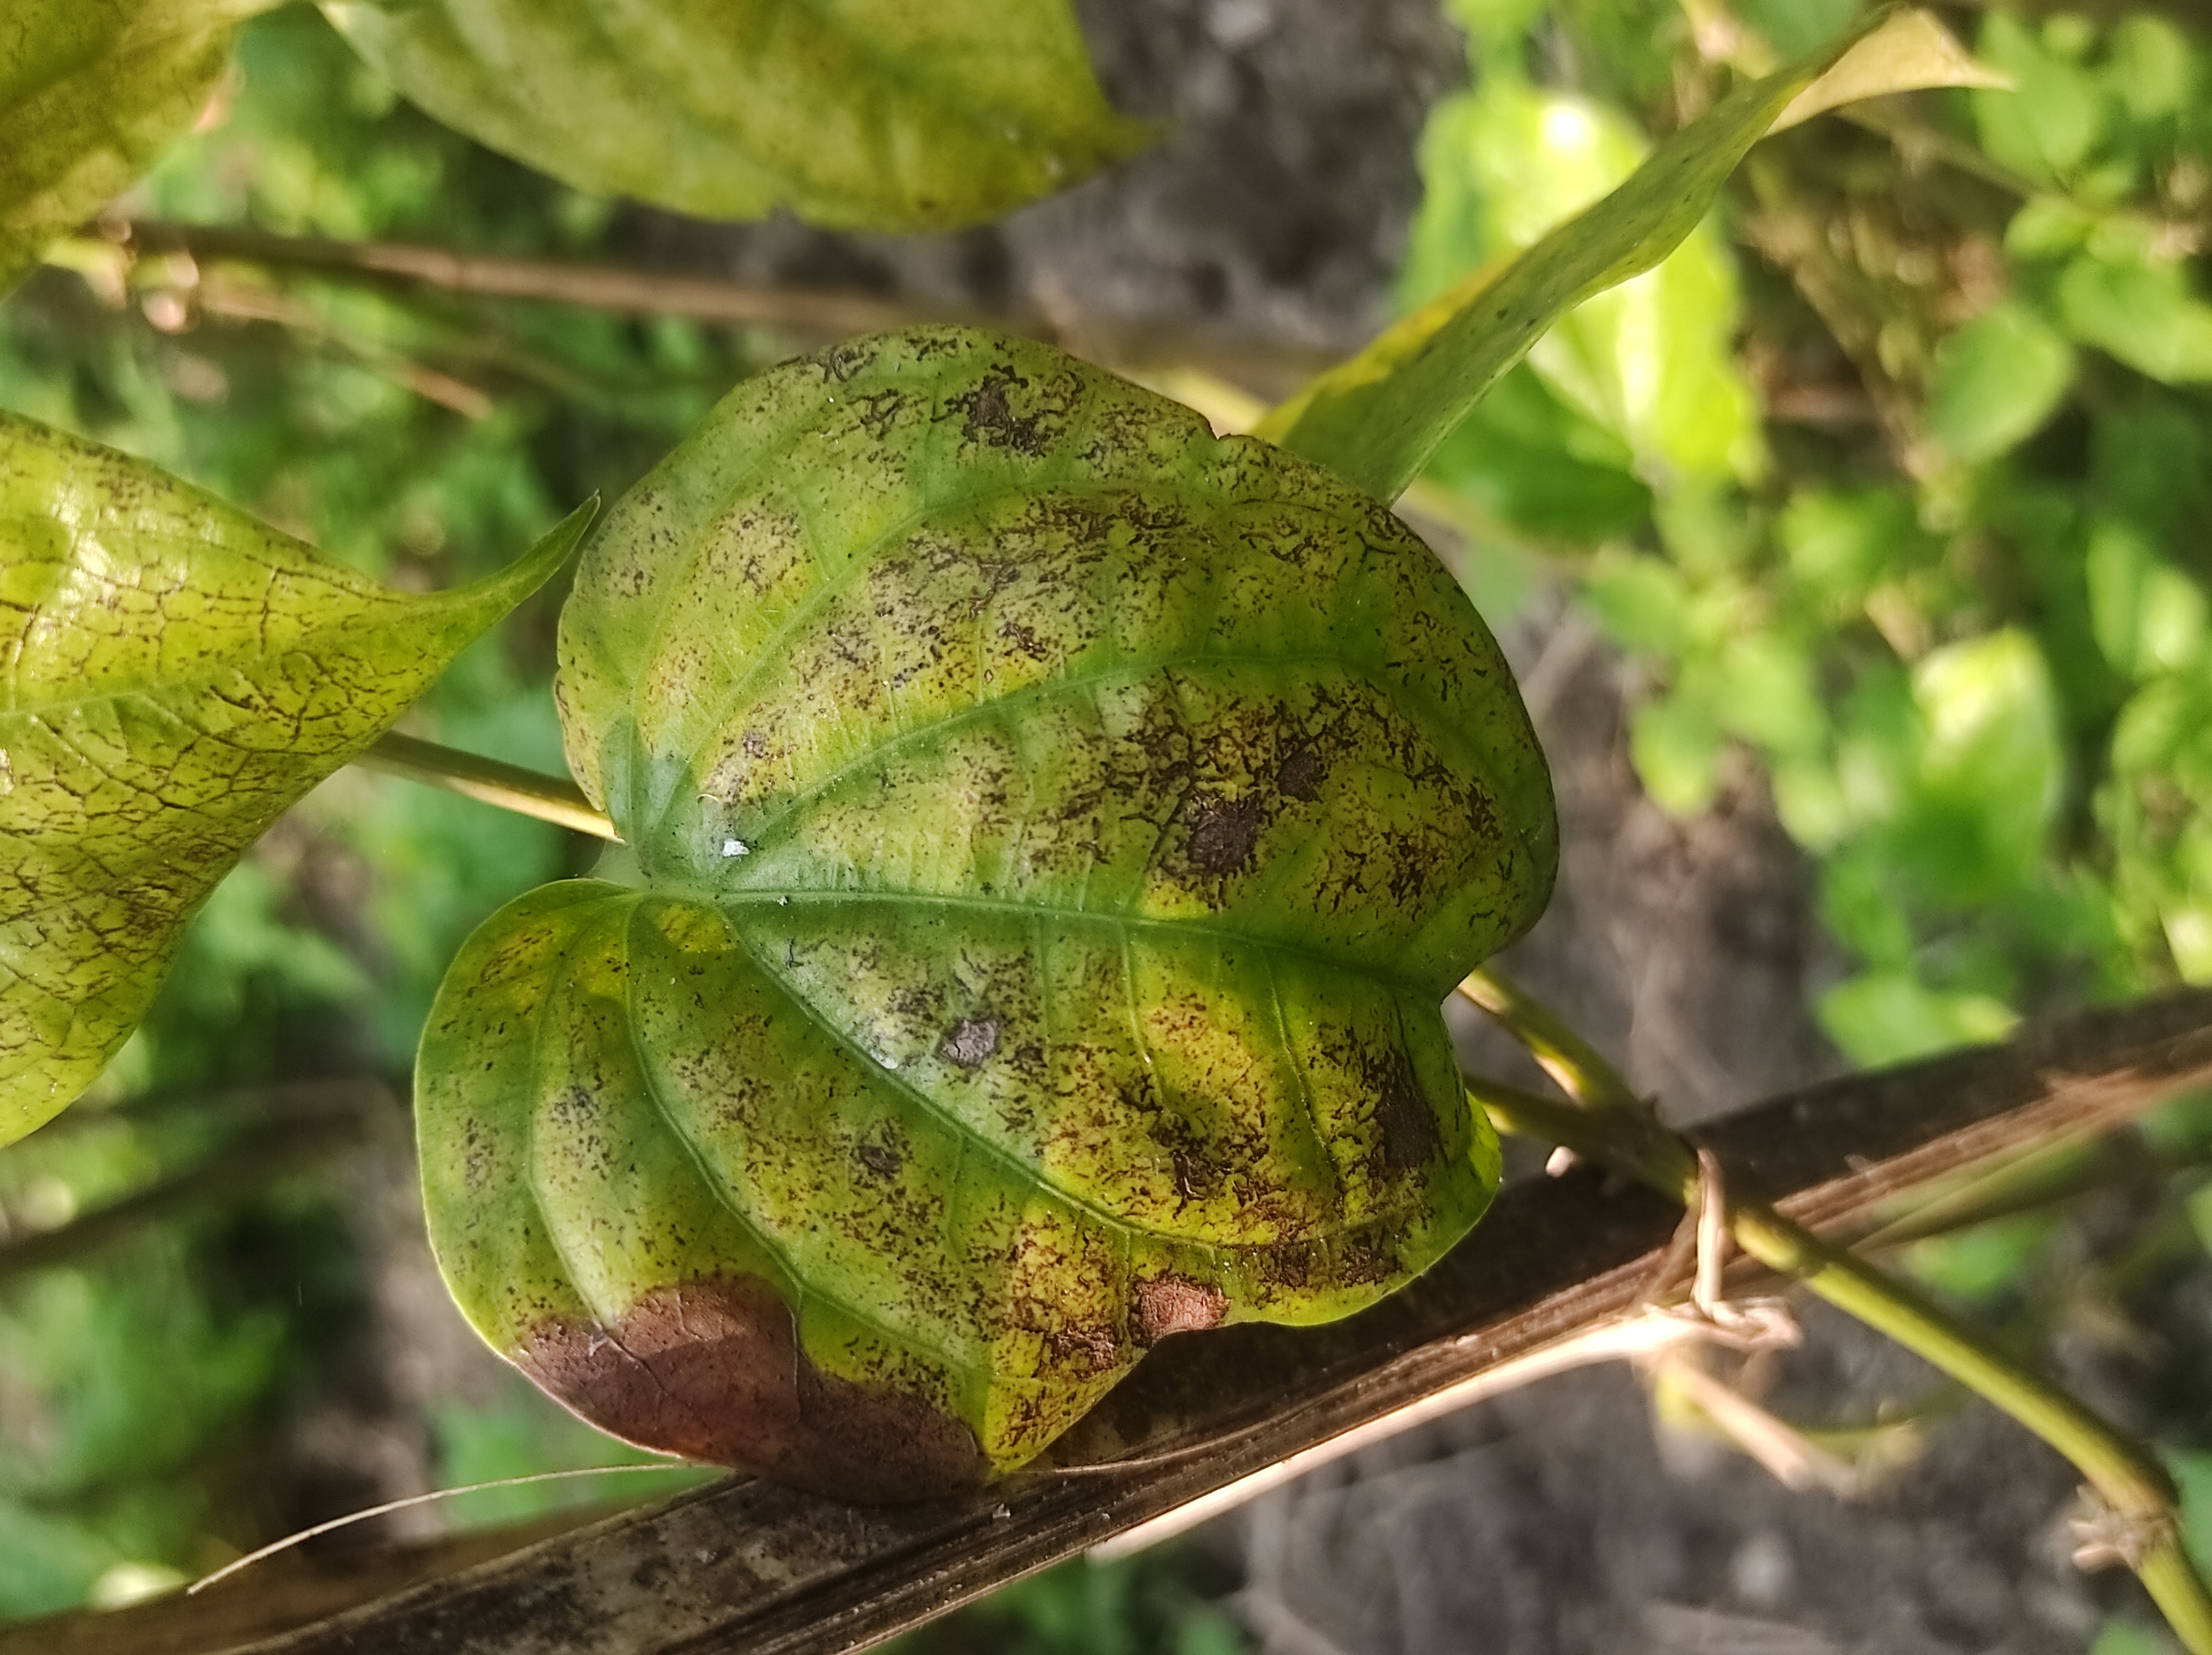
Label: Fungal_Brown_Spot_Disease